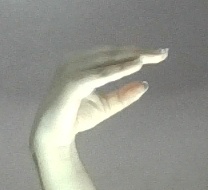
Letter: jeem